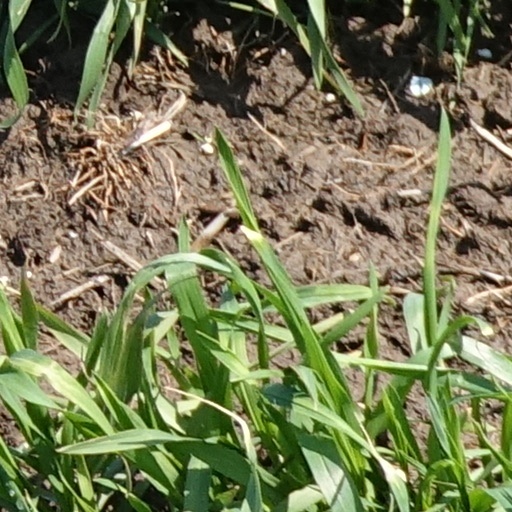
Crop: wheat